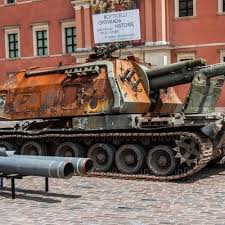
Label: 2S19_MSTA